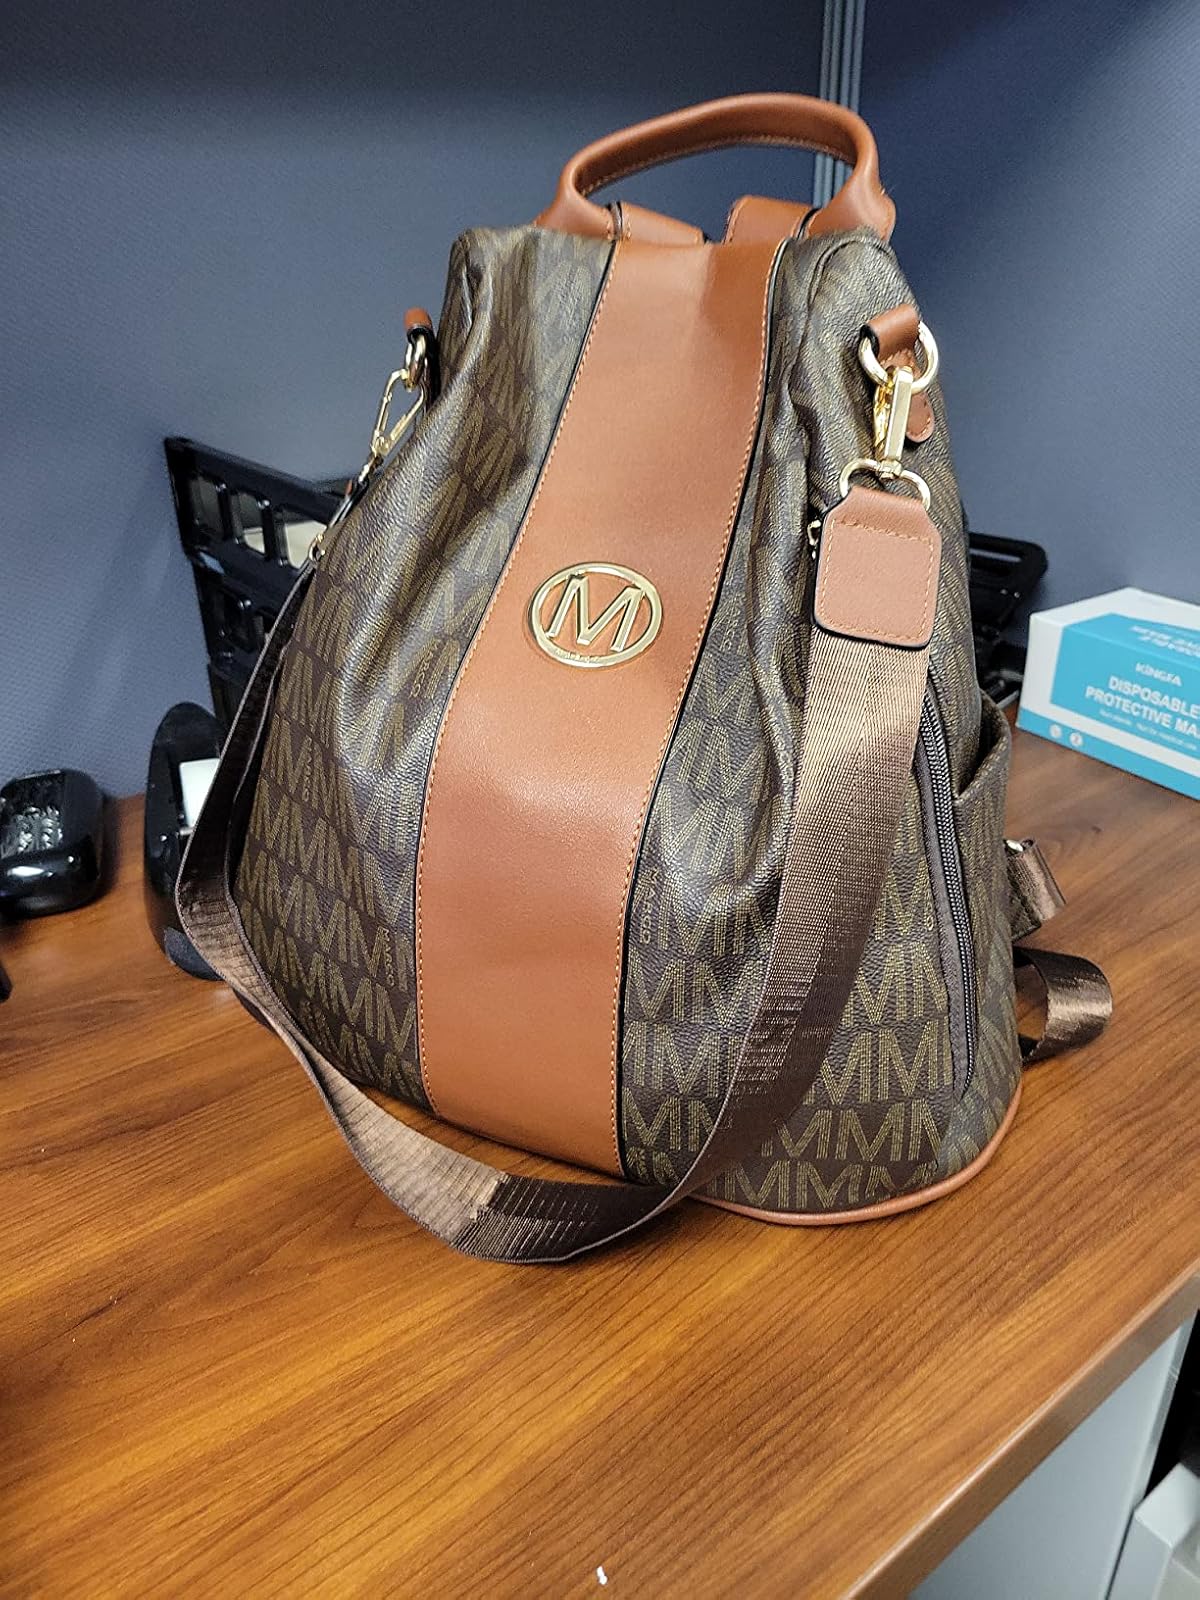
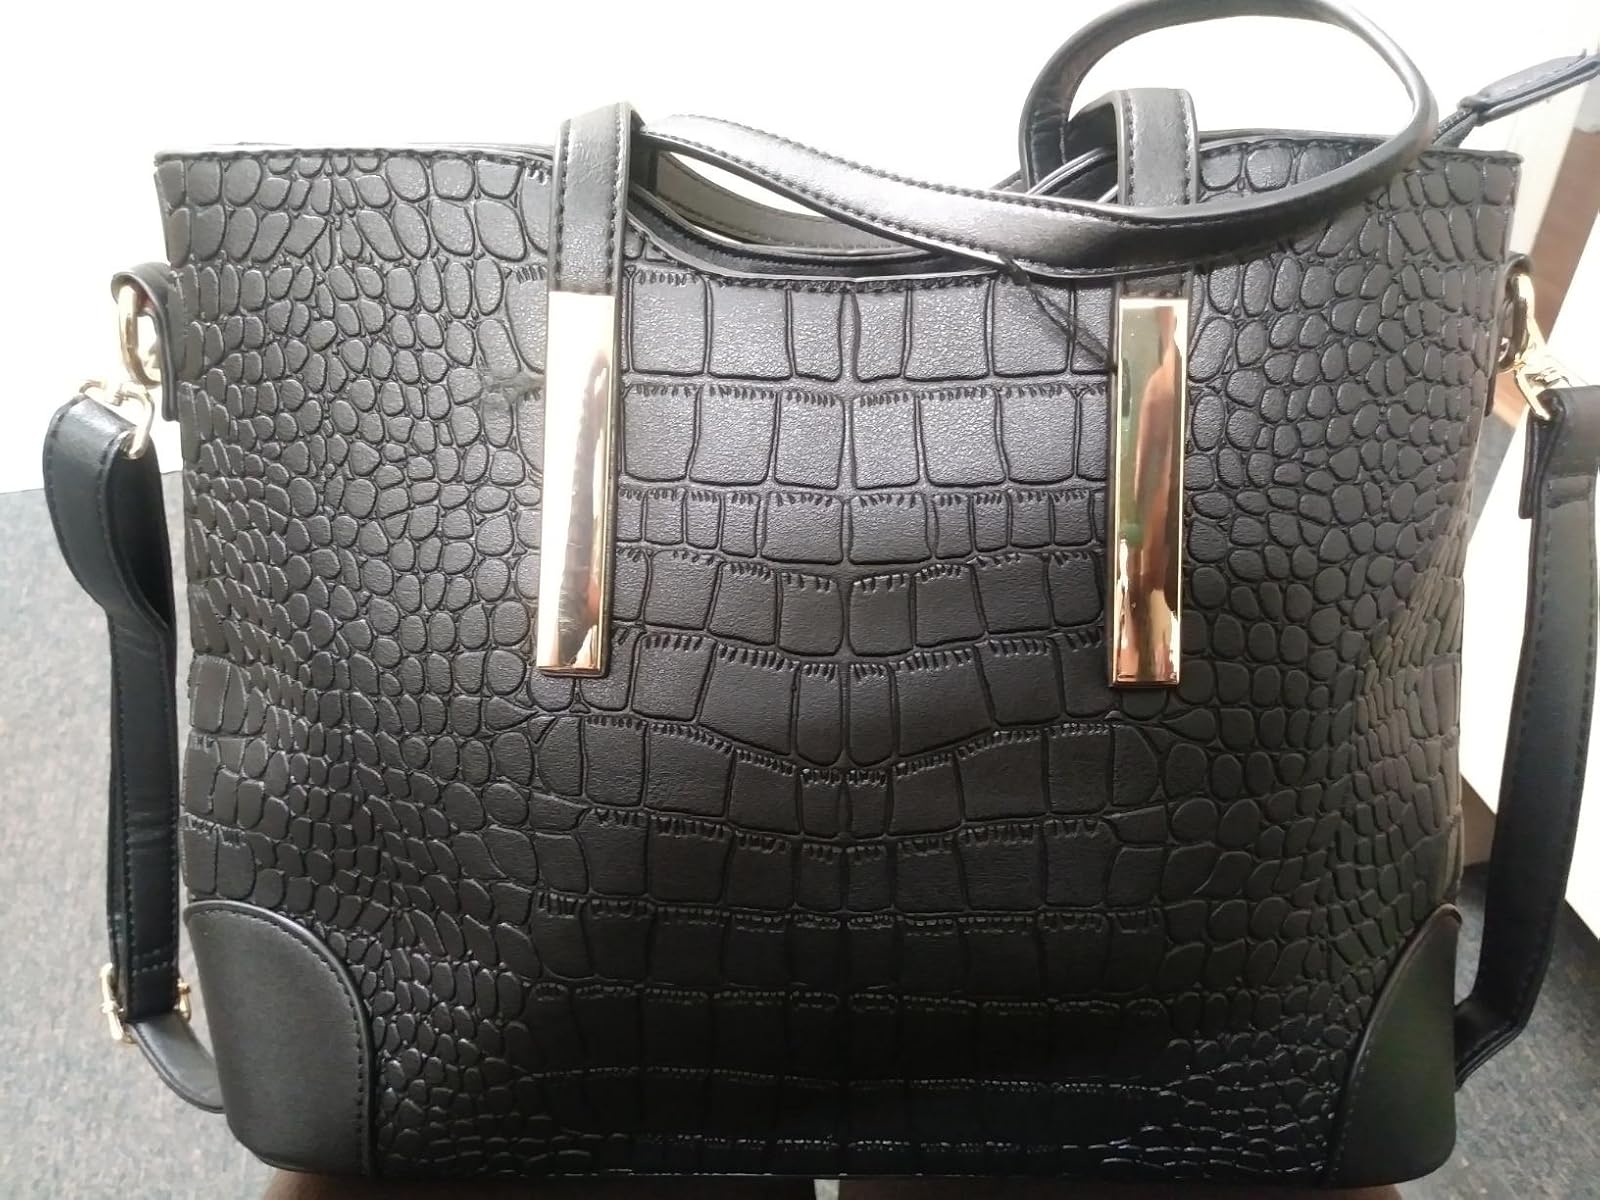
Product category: accessories_handbag
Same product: no